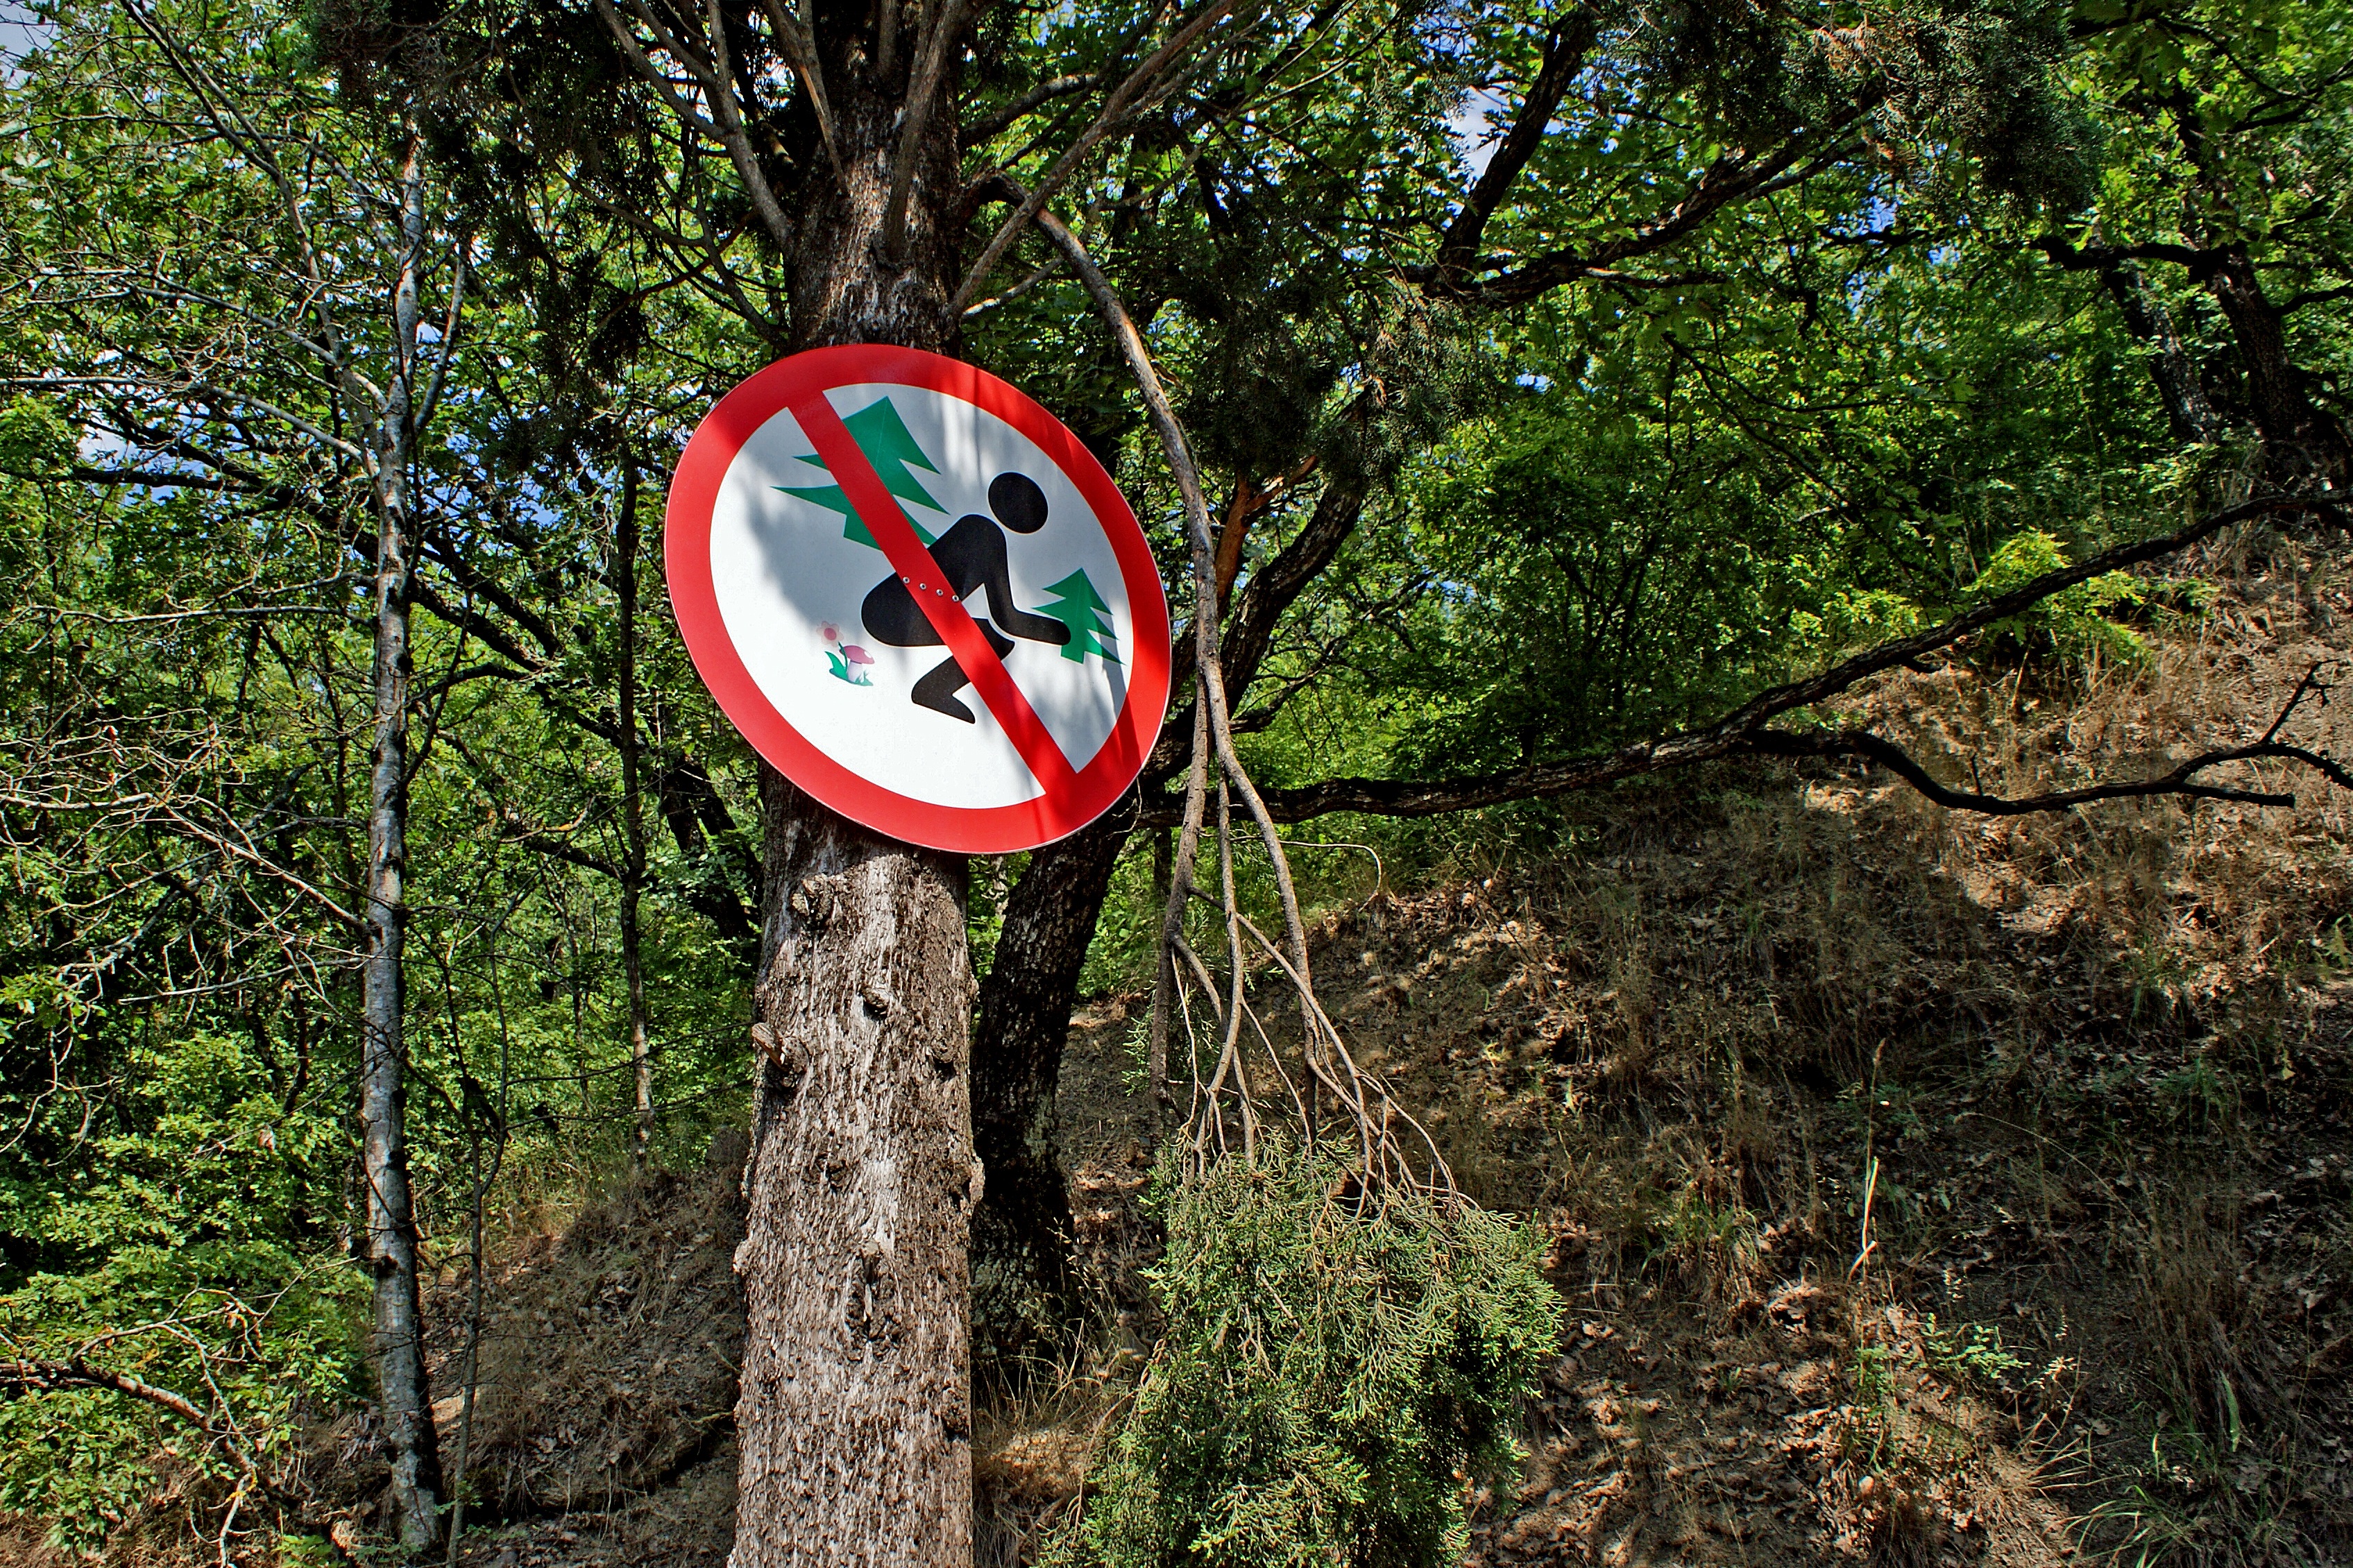
tree, forest, wilderness, trail, sign, jungle, signage, ukraine, woodland, habitat, crimea, traffic sign, divorced, natural environment, crimean